Victor Grignard

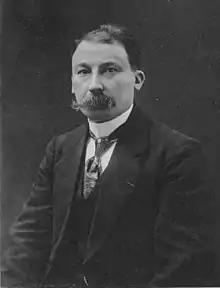
Grignard in 1912

Francois Auguste Victor Grignard (6 May 1871 – 13 December 1935) was a French chemist who won the Nobel Prize for his discovery of the eponymously named Grignard reagent and Grignard reaction, both of which are important in the formation of carbon–carbon bonds. He also wrote some of his experiments in his laboratory notebooks.